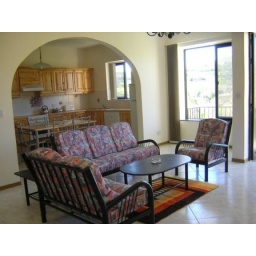
Combined kitchen living and sitting in 3 bed room apartment. Available double sofa bed in sitting room.